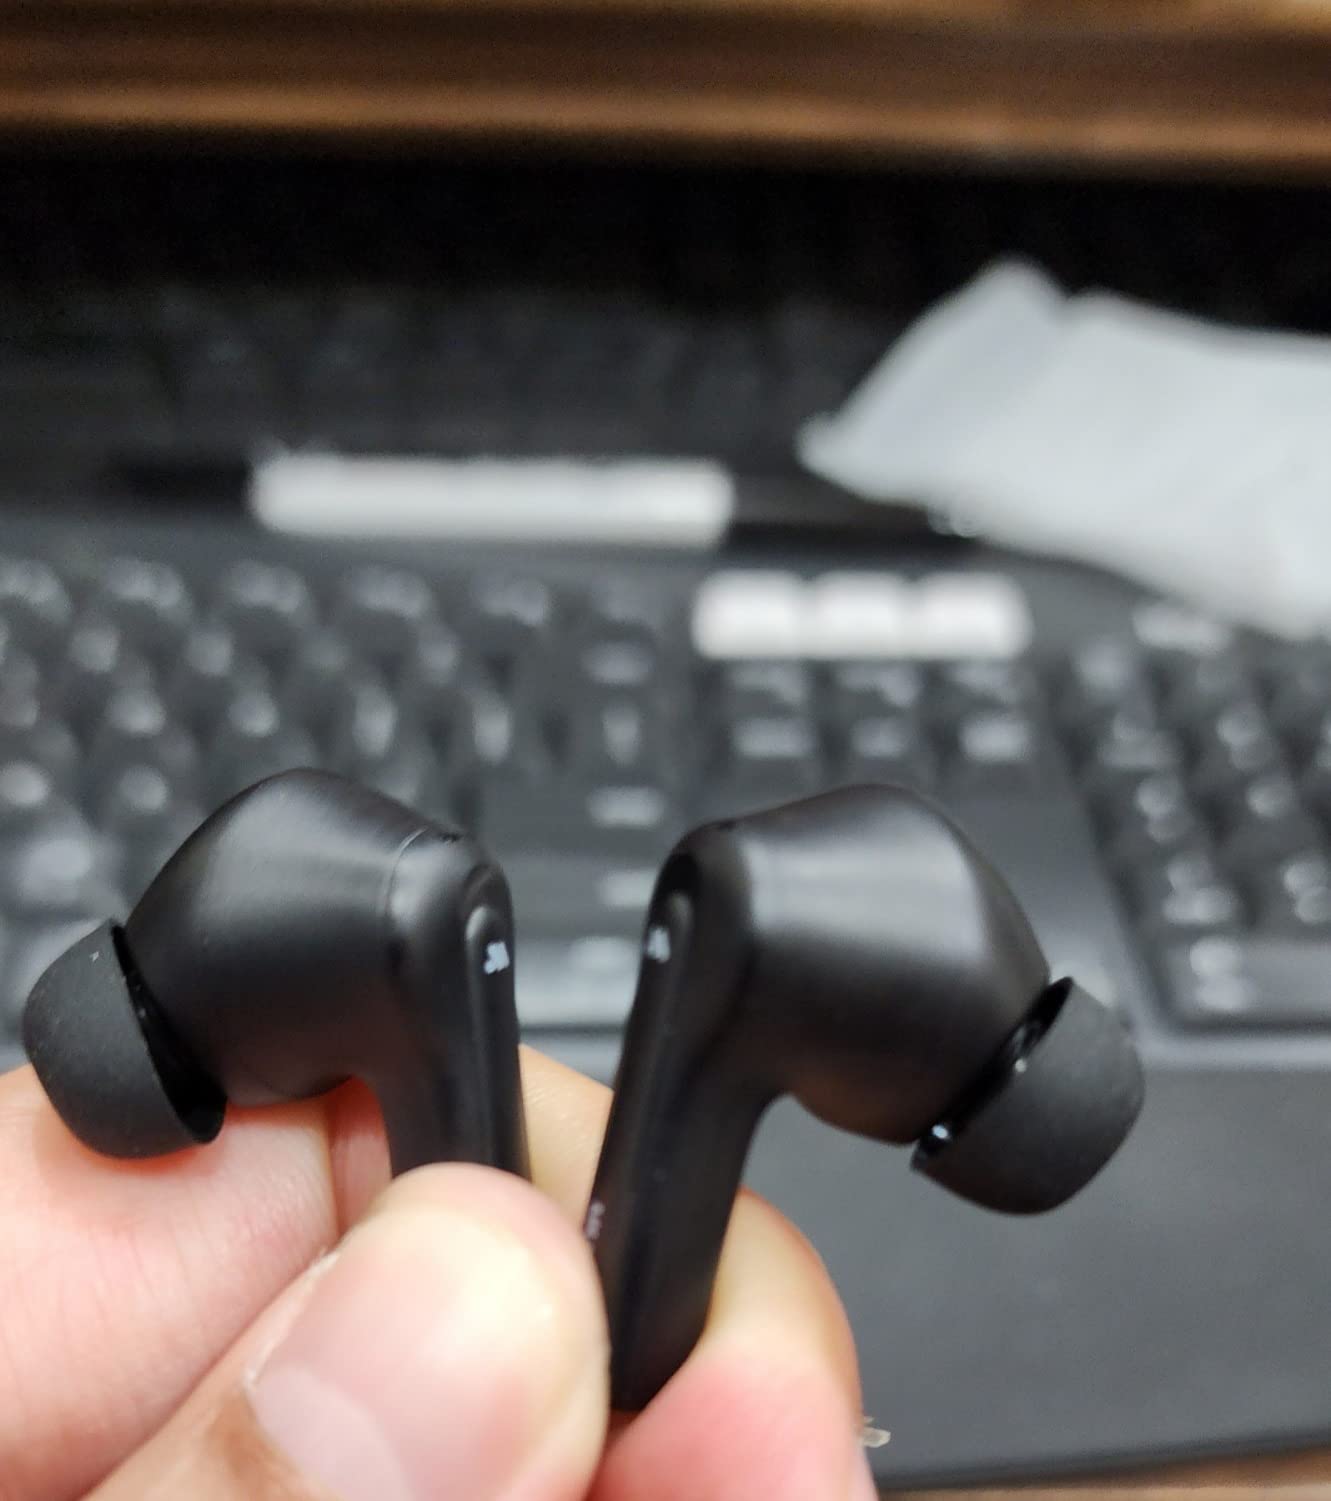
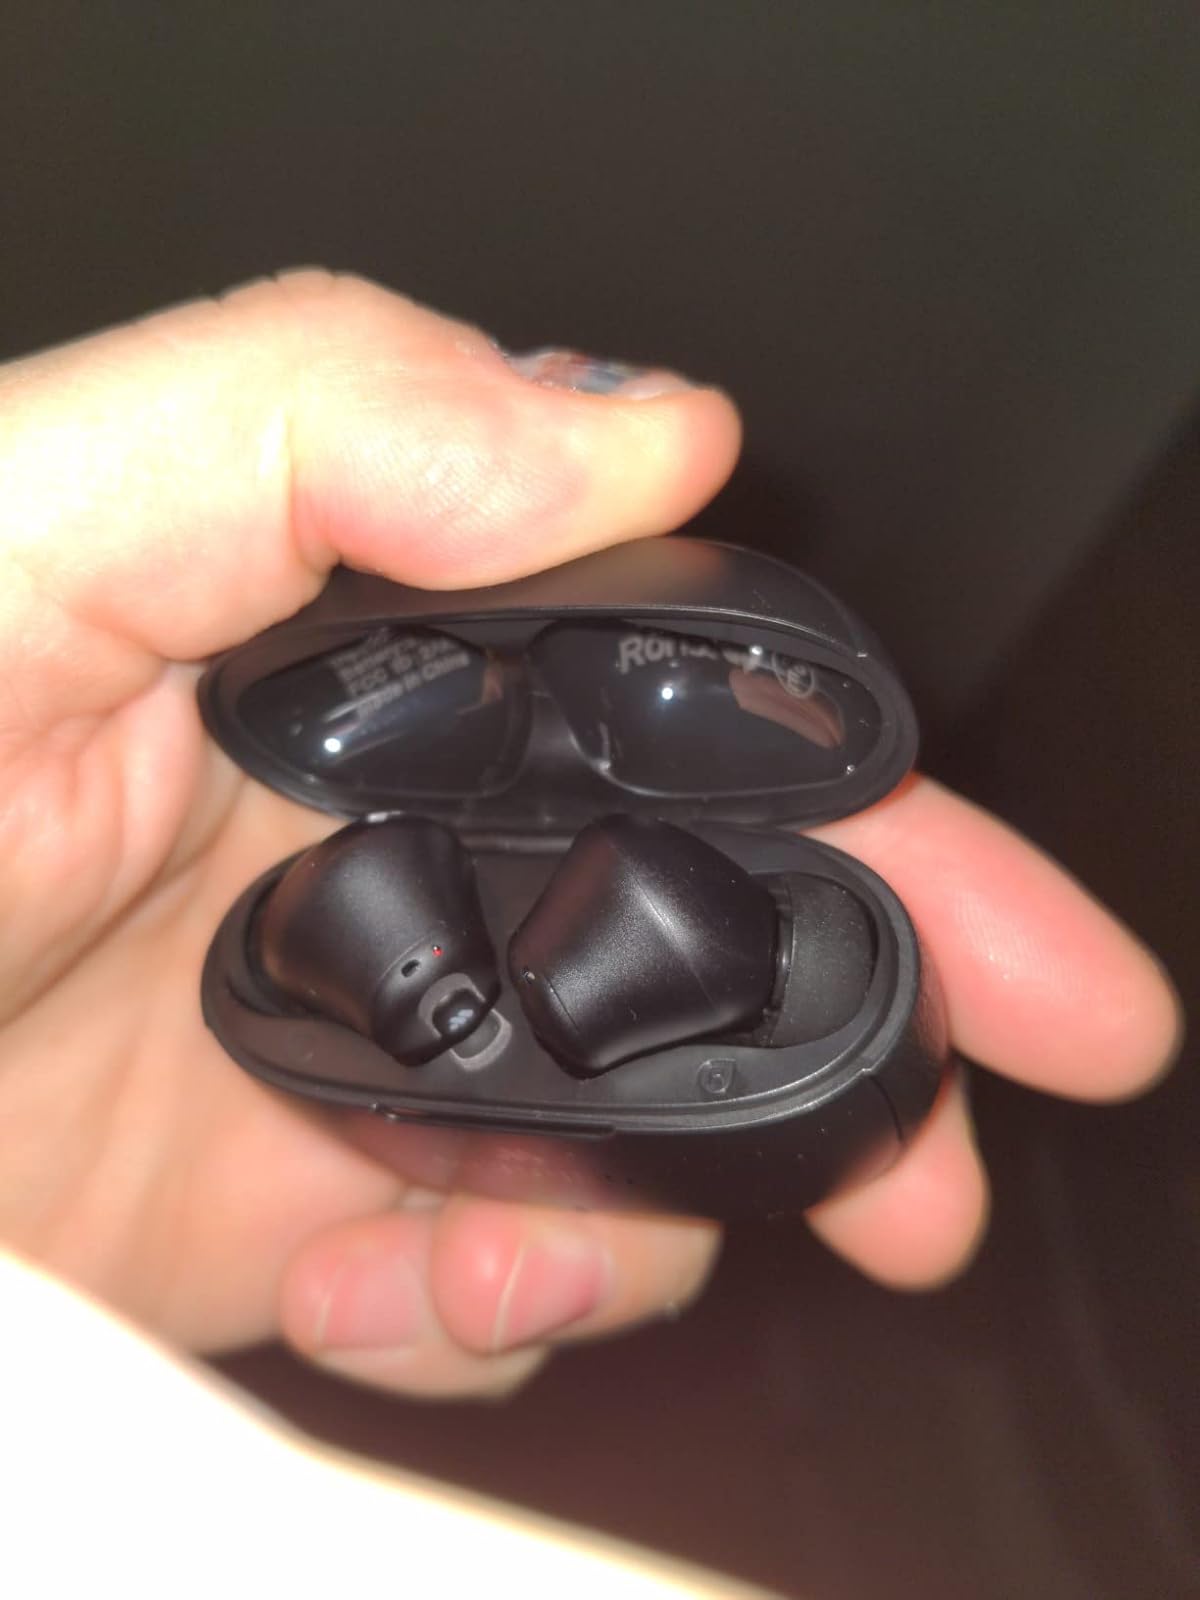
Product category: earbuds
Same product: yes